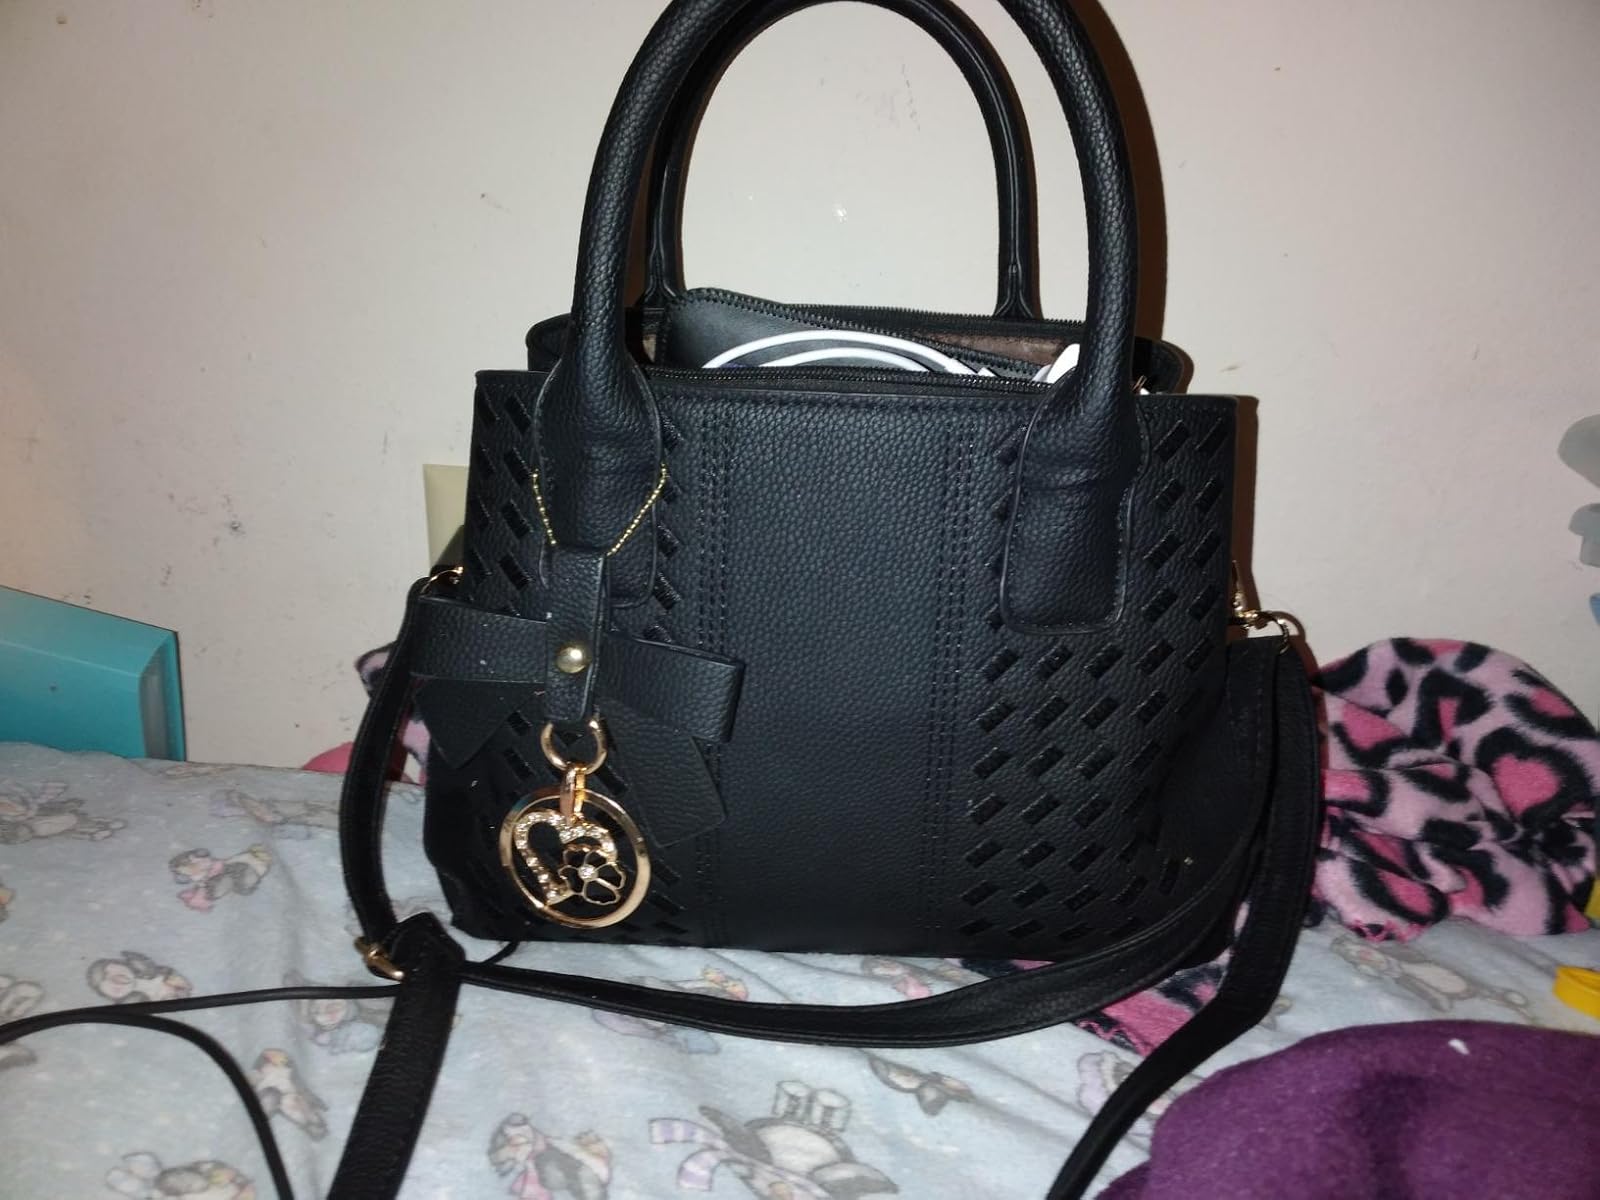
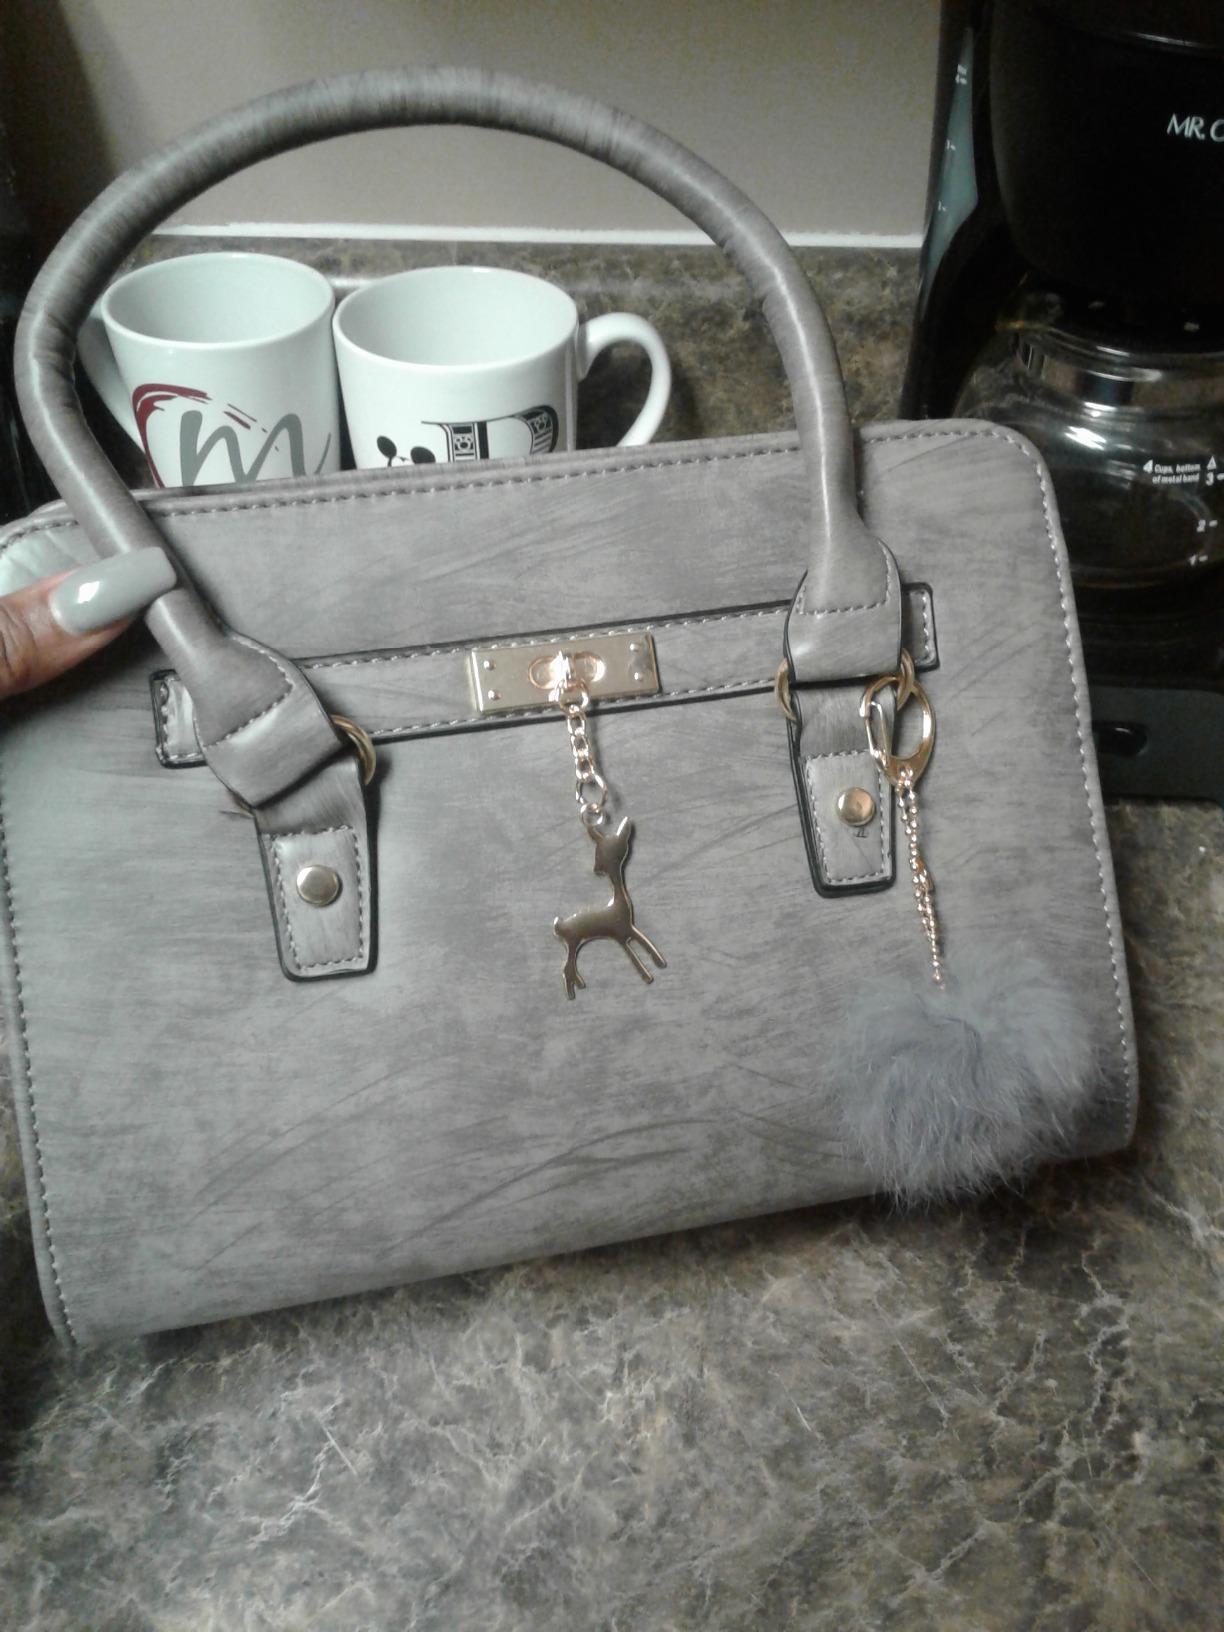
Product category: accessories_handbag
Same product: no